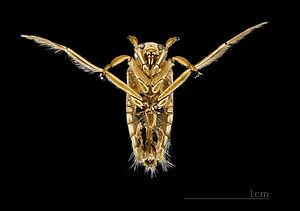
Le sous-ordre des hétéroptères ou punaises, appartient à l'ensemble des insectes ptérygotes hétérométaboles, possédant un appareil buccal de type piqueur-suceur, deux paires d'ailes — les ailes postérieures sont membraneuses alors que les antérieures sont partiellement cornées —, et des antennes longues.
Le Durgeon est une rivière française qui coule entièrement dans le département de la Haute-Saône, en région Bourgogne-Franche-Comté. C'est un affluent de la Saône en rive gauche et donc sous-affluent du Rhône. Durgeon, affluent de la Saône possède un paronyme appelé Drugeon, affluent du Doubs.
La famille des notonectes est une famille d'insectes aquatiques prédateurs classés parmi les punaises aquatiques qui sont des insectes au rostre piqueur/suceur, proches des nèpes, mais plus petits. Leur piqûre justifie leur surnom d'abeilles d'eau.